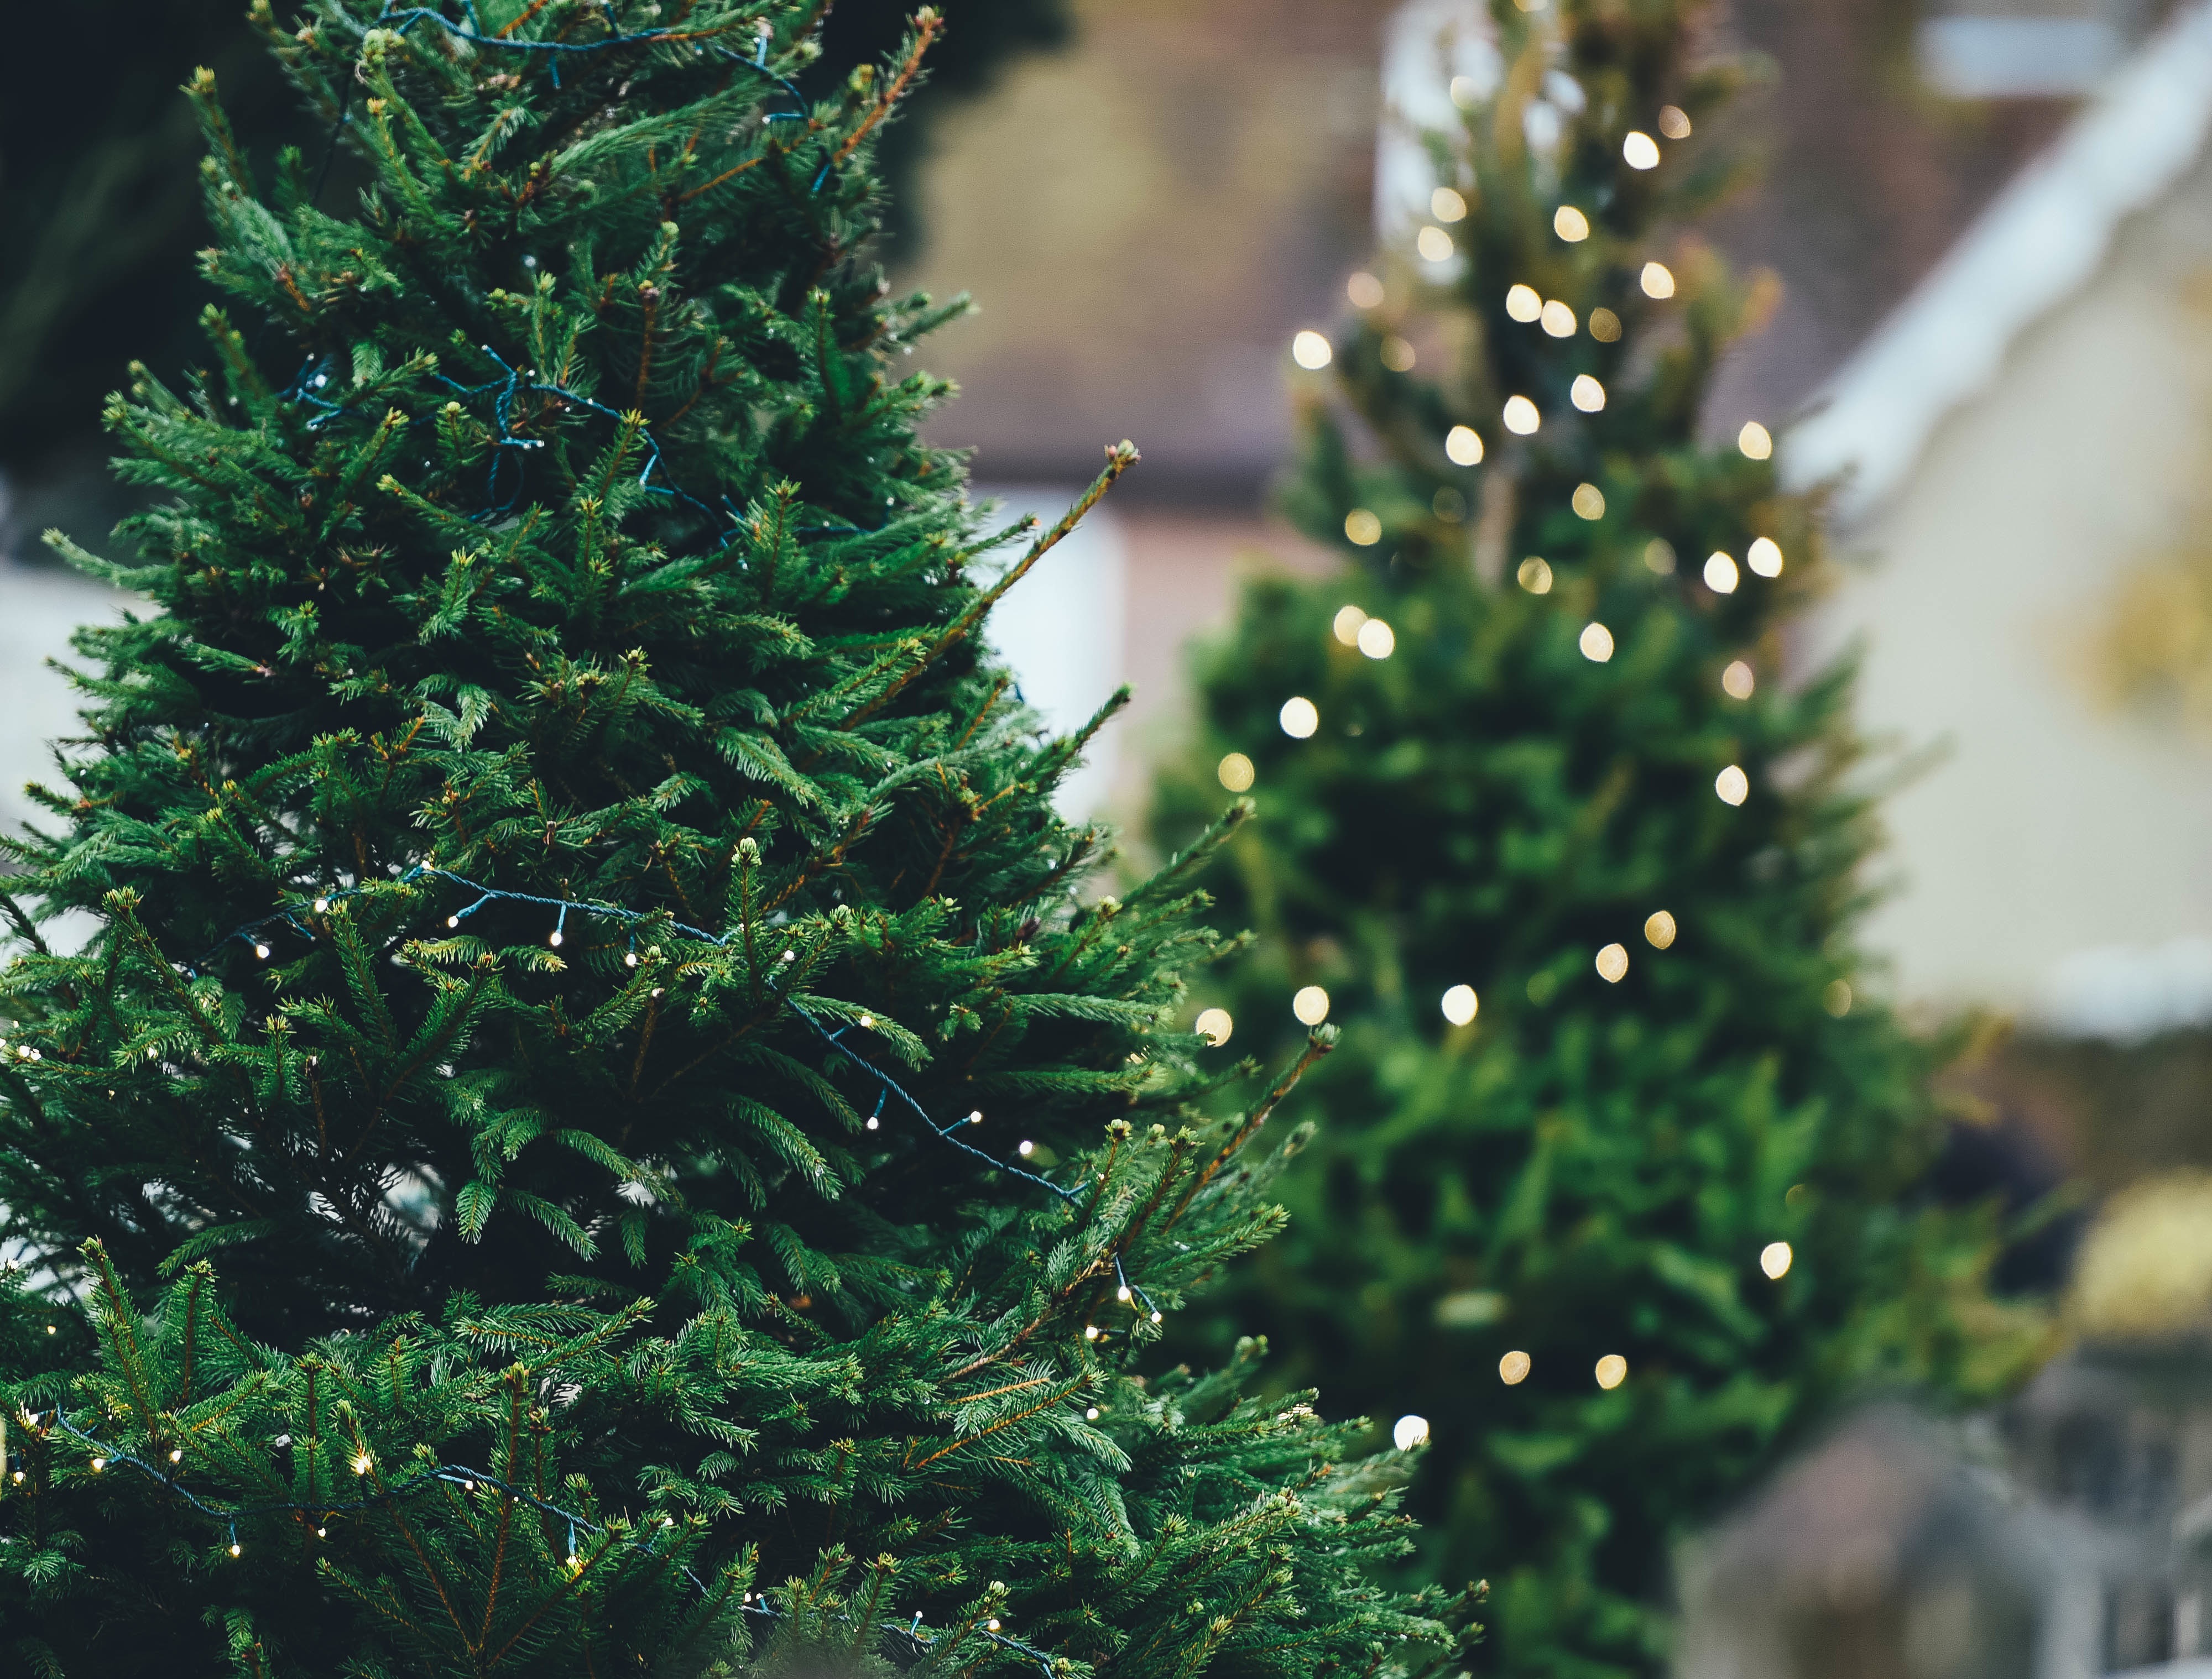
tree, branch, light, plant, green, evergreen, fir, christmas tree, conifer, christmas decoration, spruce, woody plant, land plant